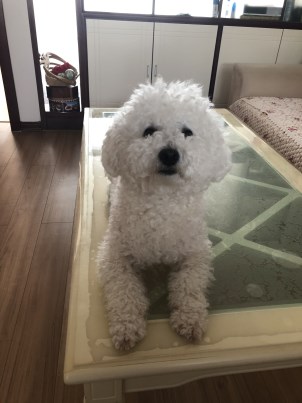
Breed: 3083-n000117-Bichon_Frise